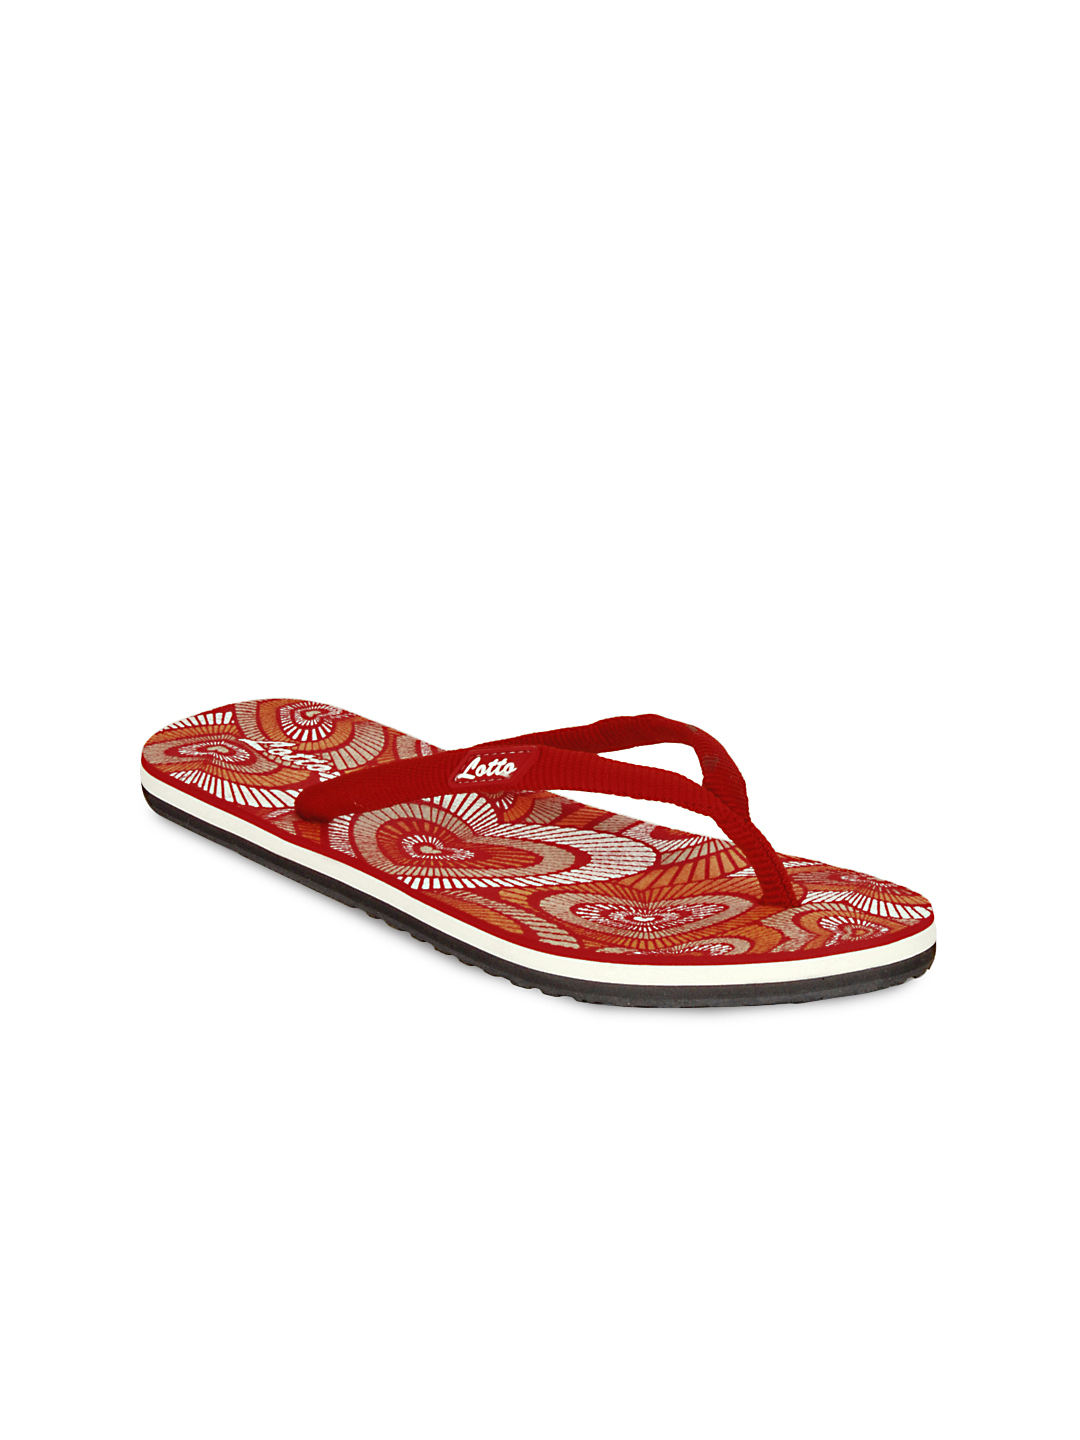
Lotto Women Red & Orange Disco Holic Flip Flops
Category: Footwear / Flip Flops / Flip Flops
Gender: Women
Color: Orange
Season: Summer 2012
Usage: Casual